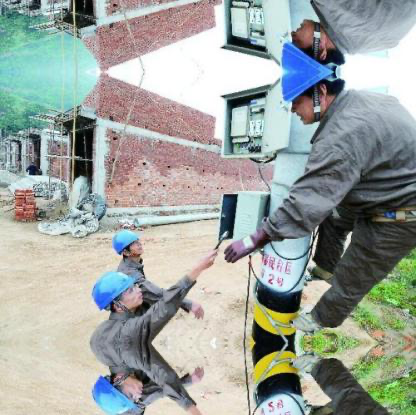
Objects in the image:
label: helmet
label: helmet
label: helmet
label: helmet
label: helmet